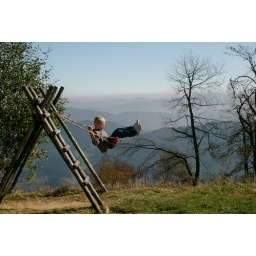
flying over the black forest